Vehicle registration plates of Somaliland

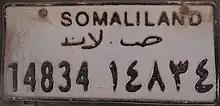
Old Somaliland plate

Somaliland introduced their own vehicle registration plate in 1996. Number on plate and name of state was written in Latin and Arabic, but name of state in English was written "SOMALILAND". This form was replaced by 2005 series.